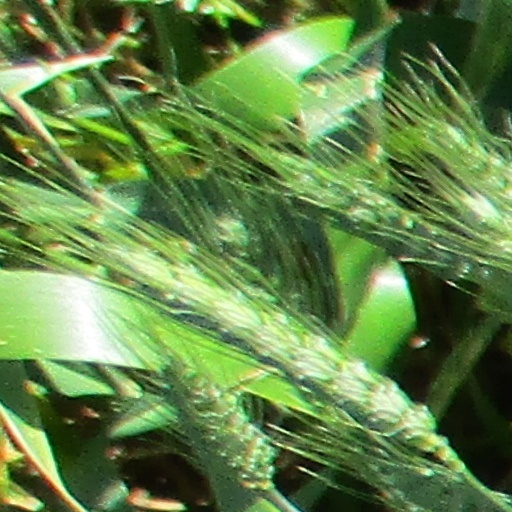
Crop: wheat